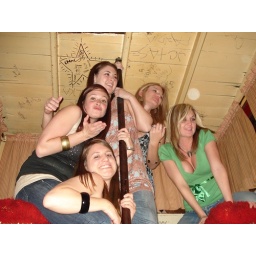
Kerry, me, Krissy, Diana, and Amy on the stripper pole in the bathroom of Don's Depot